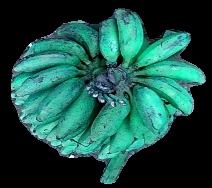
Variety: rasbale
Grade: grade3